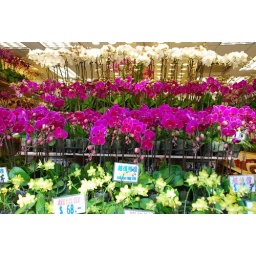
bird street and flower market, in hk